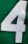
Number: 4